West Bengal

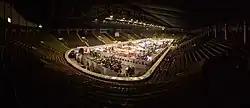
Netaji Indoor Stadium, Kolkata

Bengali women commonly wear the "sari", often distinctly designed according to local cultural customs. In urban areas, many women and men wear western attire. Among men, western dress has greater acceptance. Particularly on cultural occasions, men also wear traditional costumes such as the "panjabi" with "dhuti" while women wear "salwar kameez" or "sari".